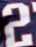
Number: 2